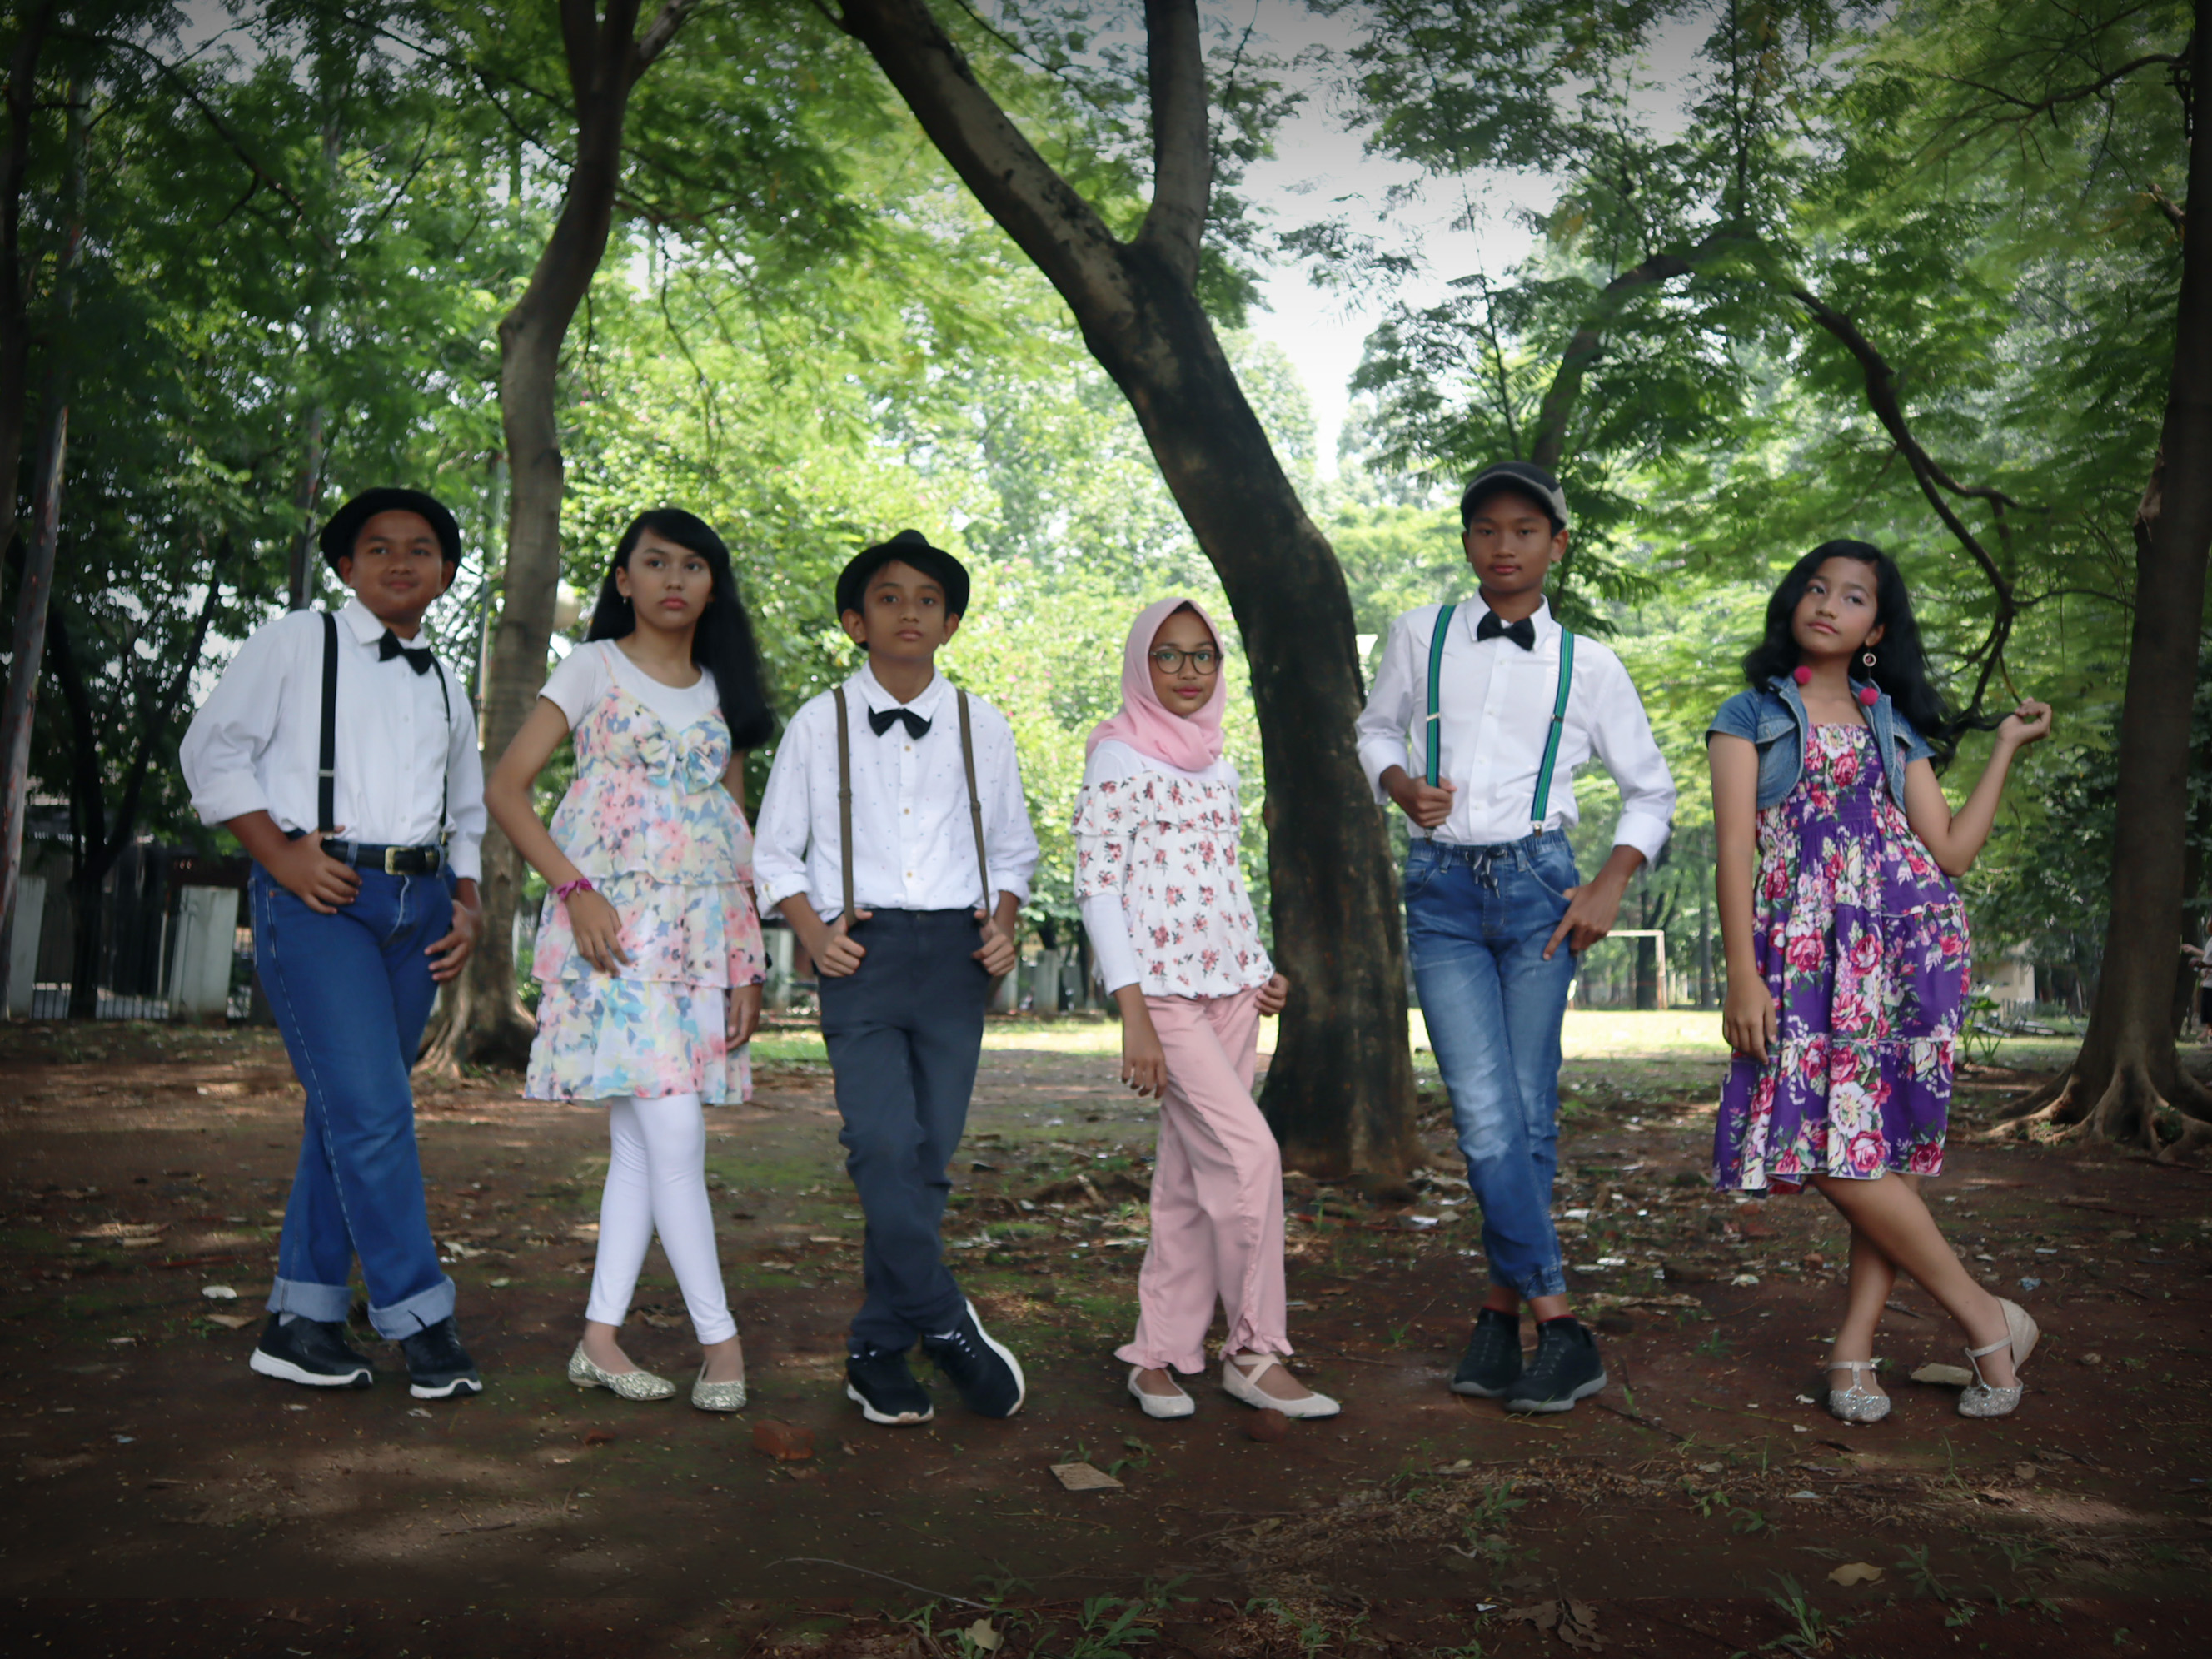
book, year, social group, people, photograph, youth, event, community, botany, friendship, fun, adaptation, leisure, tree, photography, temple, family, team, tourism